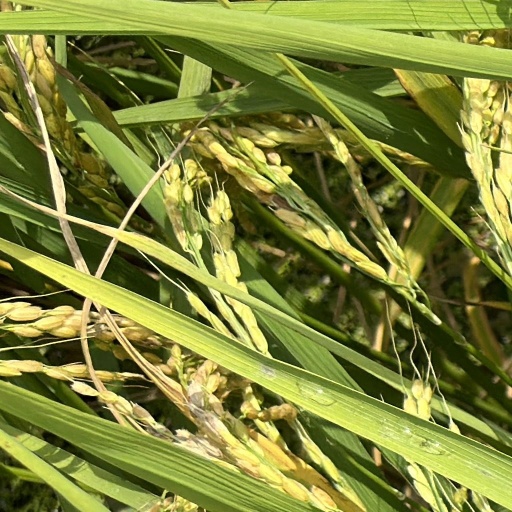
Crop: rice